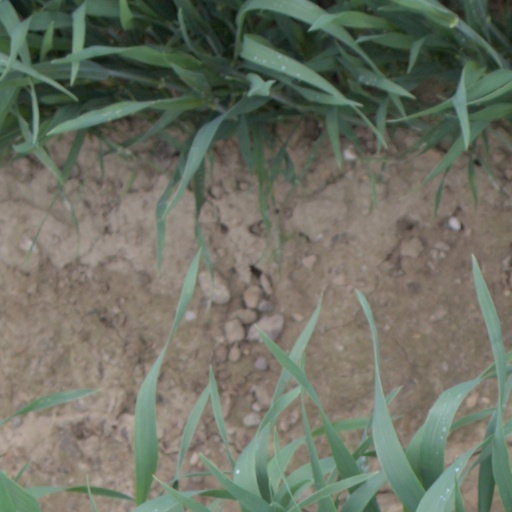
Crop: wheat